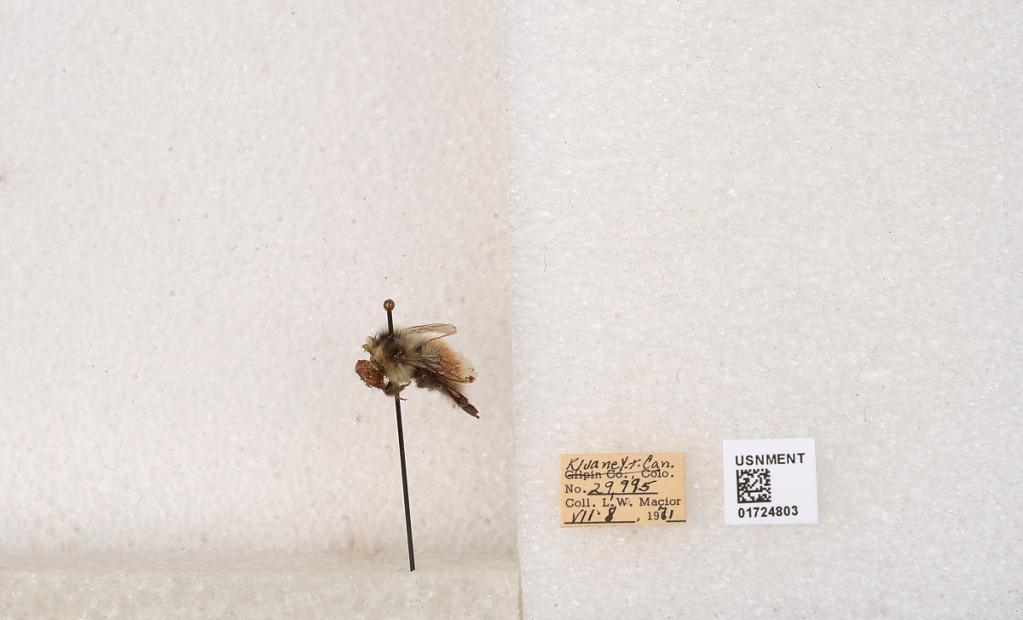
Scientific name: Bombus (Pyrobombus) sylvicola Kirby
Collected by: L. Macior
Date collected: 1971-7-8
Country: Canada
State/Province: Yukon Territory
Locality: Kluane National Park and Reserve
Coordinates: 60.7493, -139.504